Proloy (film)

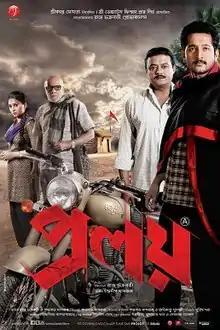
Theatrical release poster

Proloy (English: "Disaster") is a 2013 Indian Bengali language socio-political action-crime thriller film co-written and directed by Raj Chakraborty, produced by Shree Venkatesh Films, starring Parambrata Chatterjee, Paran Bandopadhyay, Saswata Chatterjee, Rudranil Ghosh, Supriyo Dutta and Mimi Chakraborty in lead roles. This movie is inspired on the life of Barun Biswas, a social activist and teacher. The film's music is by Indraadip Dasgupta in his second collaboration with Banerjee, with 2 additional tracks by Nilesh Dasgupta. The film was critically and commercially well received and the performances along with the direction was praised. Due to multiple creative differences, this was Sonali Banerjee's last film with Shree Venkatesh Films. Sonali Banerjee named the film Roshni after her sister who was raped and killed and said that the movie was a tribute to her. Throughout the years, the film has gained a cult status and is often regarded as Raj Chakraborty's best film.